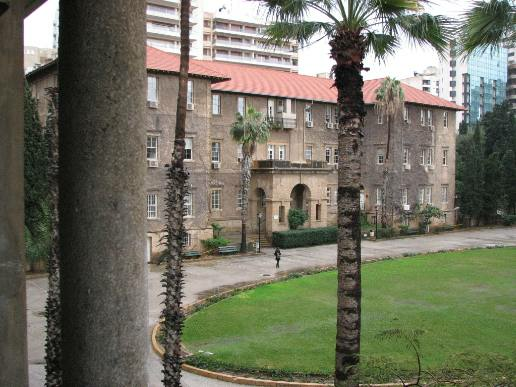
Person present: No